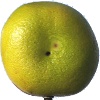
Label: pomelo_sweetie